Diana Finda Konomanyi

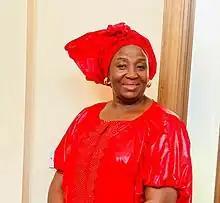

Diana Finda Konomanyi is a Sierra Leonean politician who has served as Minister of Lands, Country Planning and the Environment (2015 - 2018), Minister of Local Government and Rural Development (2012 -2015) in the erstwhile Government of President Ernest Bai Koroma. Prior to her ministerial appointment 'Iron Lady' (as she is fondly Called), was the Chairperson of the Kono District Council. (2008 -2012) after winning a landslide victory in a local government bye election in her home town of Kono District. Following the election of the All People's Congress (APC) and President Ernest Bai Koroma in 2007, Diana was appointed Board Chair of the Sierra Leone National Shipping Company